Caldwell, East Renfrewshire

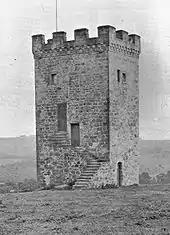
The Caldwell Place tower in 1910.

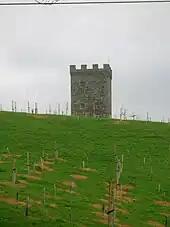
The Caldwell Tower 'Folly' near Uplawmoor.

The present day Caldwell Tower (NS 4223 5512), stands on an elevation, and is a small, free-standing tower of probable 16th-century date although it may represent part of a larger castle now lost through robbing of stone for other uses. Square on plan, of good coursed rubble, it contains three stories beneath the parapet. This is carried on two courses of individual corbels. The crenellations seem to have been renewed.